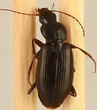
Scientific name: Calathus advena
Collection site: Rocky Mountains NEON (RMNP), plot RMNP_014